Ecosynthesis

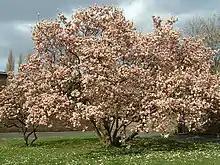
Magnolia tree, as an introduced species in a disturbed environment

Ecosynthesis is the use of introduced species to fill niches in a disrupted environment, with the aim of increasing the speed of ecological restoration. This decreases the amount of physical damage done in a disrupted landscape. An example is using willow in a stream corridor for sediment and phosphorus capture. It aims to aid ecological restoration, the practice of renewing and restoring degraded, damaged, or destroyed ecosystems and habitats in the environment by active human intervention and action. Humans use ecosynthesis to make environments more suitable for life, through restoration ecology (introduced species, vegetation mapping, habitat enhancement, remediation and mitigation.)